Nabeshima Miki

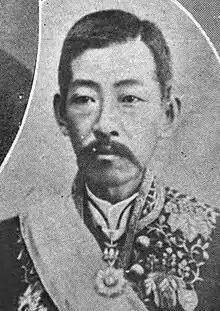
Nabeshima Miki

Nabeshima Miki (October 23, 1844 – September 1, 1913) was a Japanese politician who served as governor of Hiroshima Prefecture in 1889–1896. He was governor of Tochigi Prefecture (1871–1880) and Governor of Aomori Prefecture (1886–1889).